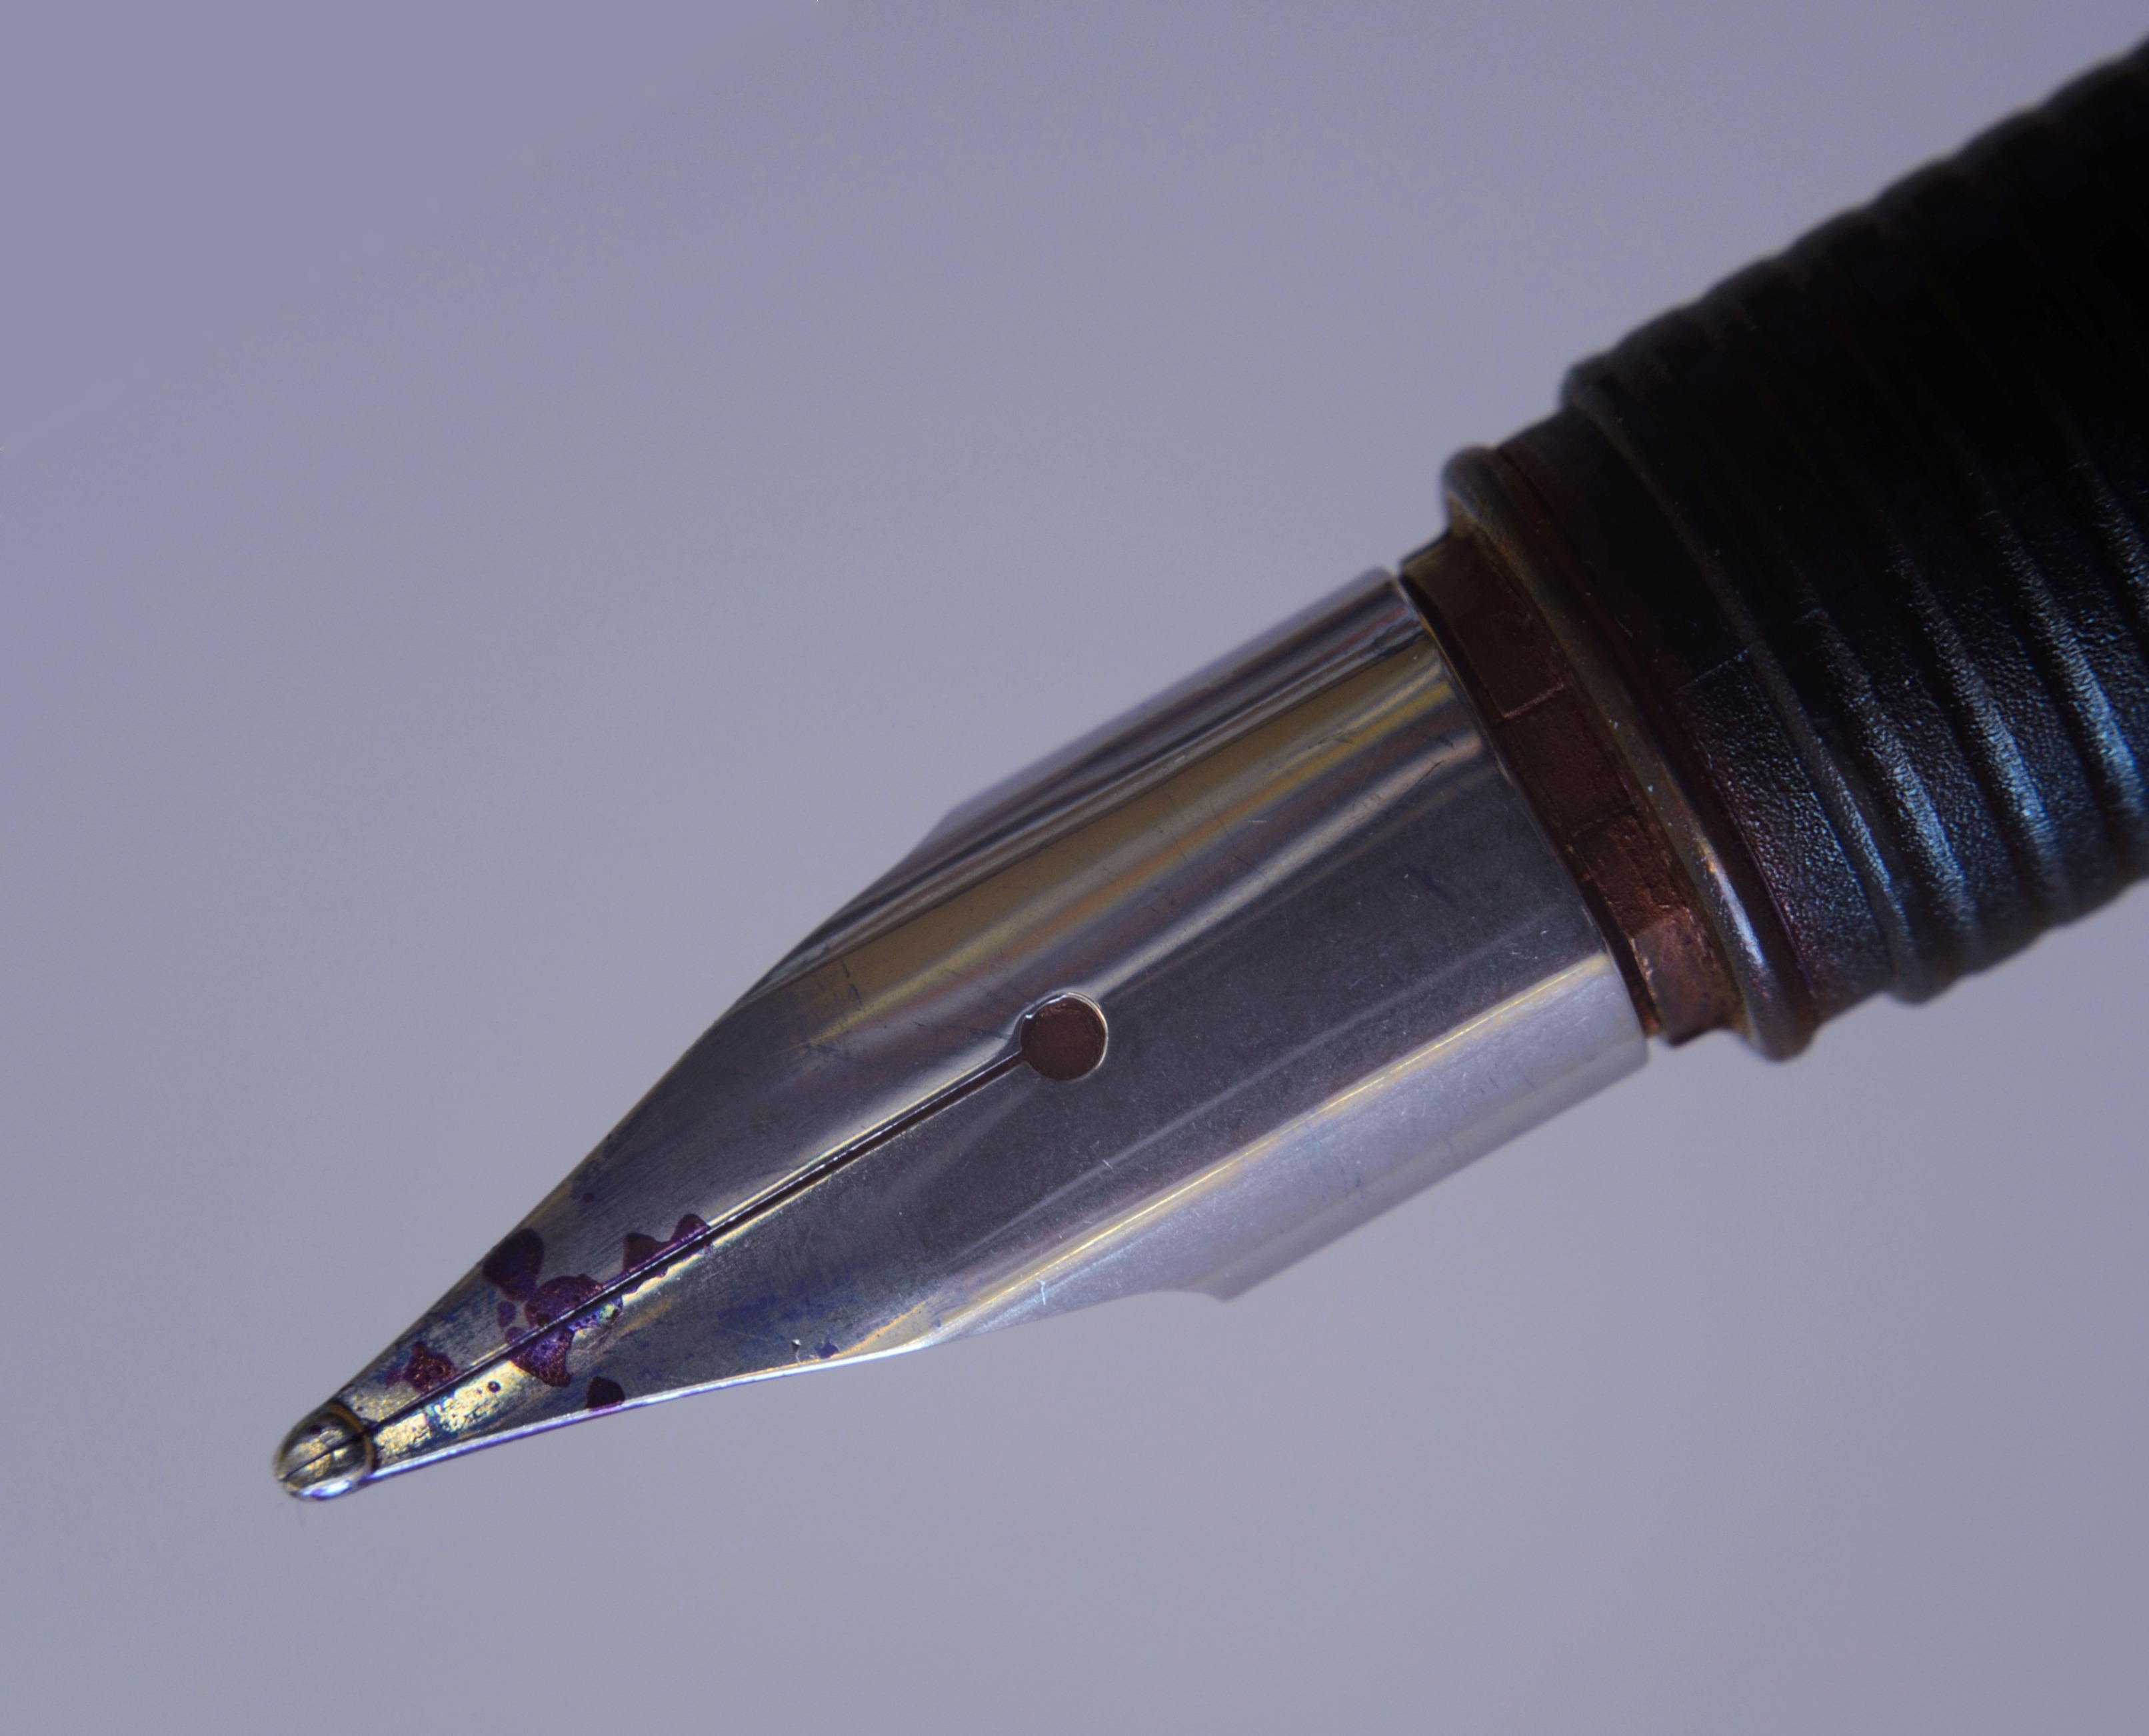
pen, macro, office, fountain pen, filler, writing tool, ball pen